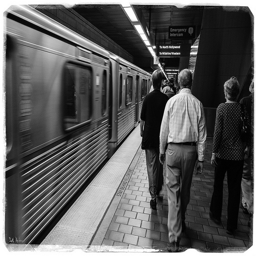
People are walking through a subway terminal.
A group of pedestrians walking past a subway train at a subway station.
a group of people walking down a walkway by a subway train
people getting ready to catch a train going or coming home from work
Several people are walking in a subway platform.